Herbert C. Hoover Building

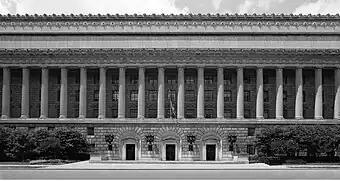
The 14th St east entrance's three large bronze doors

The Malcolm Baldrige Great Hall is located on the first floor of the north end of the building, facing Pennsylvania Avenue, houses the White House Visitor Center, operated by the National Park Service. The Great Hall is long and wide and was originally used as the Patent Search Room for more than three million patents cataloged by the Department of Commerce (the United States Patent and Trademark Office is part of the Commerce Department). As part of the United States Bicentennial celebrations, the Great Hall became the Bicentennial Visitor Center in 1976 and until 1989 housed the Washington Tourist Information Center. Renovations began in July 1993 with the restoration of the ornate plaster ceiling to restore the simple elegance of the Great Hall. The original Indiana limestone walls, bronze doors, Vermont marble base and accent flooring, and Italianate bronze chandeliers were cleaned and refurbished. In March 1995 the White House Visitor Center was opened. Aspects of other buildings built in Federal Triangle in the 1930s are present in the building, including courtyards – natural light and ventilation are provided to inner offices by six interior courtyards – and a Neoclassical (Greek Revival) architectural style (a Doric colonnade on three sides).